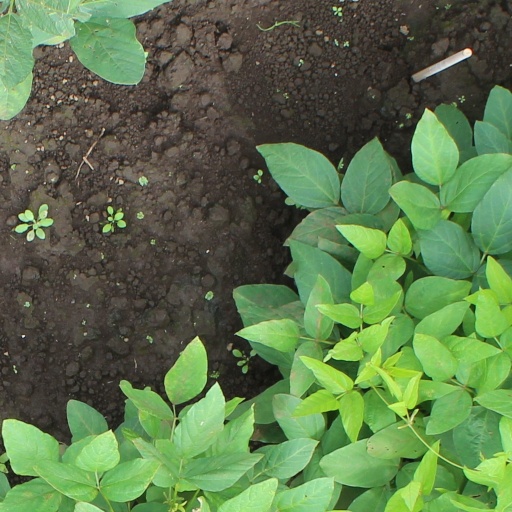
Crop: soybean